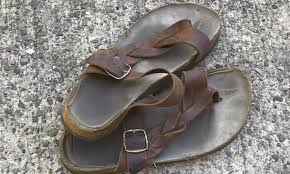
Waste category: shoes